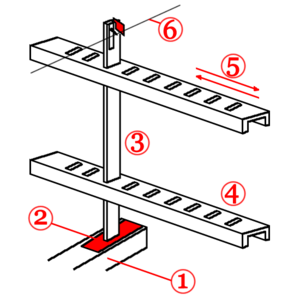
Cembalo / Konstruktion / Registre
*1-bagende af tast; *2-filt; *3-springer; *4-fast registerskinne; *5-bevægelig registerskinne (skyder springer fra og til) *6-streng
Et cembalo er et musikinstrument, som spilles vha. et klaviatur som sætter strenge i bevægelse ved at knipse dem.